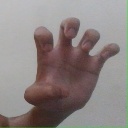
अक्षर: झ